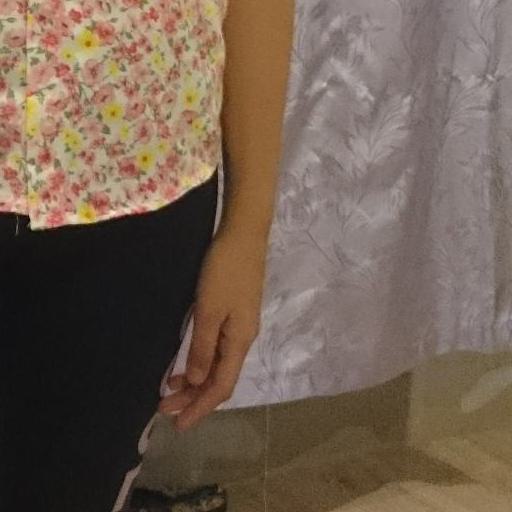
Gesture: no_gesture